Walt Frazier

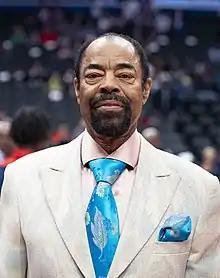
Frazier in 2020

Walter "Clyde" Frazier Jr. (born March 29, 1945) is an American former professional basketball player of the National Basketball Association (NBA). As their floor general and top perimeter defender, he led the New York Knicks to the franchise's only two championships (1970 and 1973), and was inducted into the Naismith Memorial Basketball Hall of Fame in 1987. Upon his retirement from basketball, Frazier went into broadcasting; he is currently a color commentator for telecasts of Knicks games on the MSG Network. In 1996, Frazier was honored as one of the league's greatest players of all time by being named to the NBA 50th Anniversary Team. In October 2021, Frazier was again honored as one of the league's greatest players of all time by being named to the NBA 75th Anniversary Team. Walt Frazier was also named the MVP of the first of two All-Star games played between ABA and NBA players in May 1971.